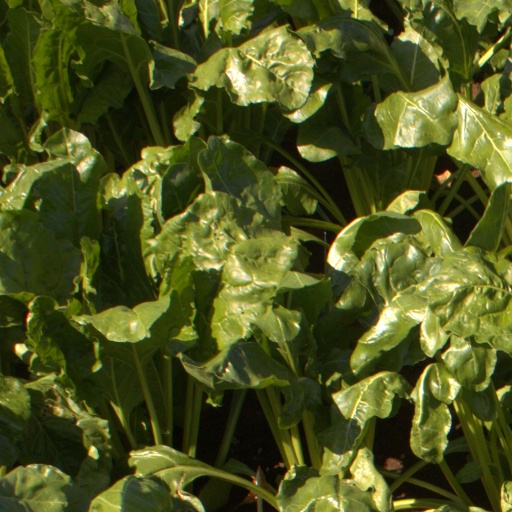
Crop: sugar beet